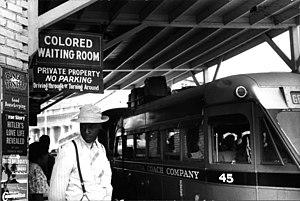
""A la gare routière, Durham, Caroline du Nord."", Mai 1940, Jack Delano. Español: ""En la estación de autobuses, Durham, Carolina del Norte."", Mayo de 1940, Jack Delano. Italiano: ""Alla fermata dell'autobus, Durham, Carolina del Nord."" Maggio del 1940, Jack Delano."
Après leur victoire en 1945, les États-Unis sont vus comme les défenseurs du monde libre. La lutte contre le communisme, les accords de Bretten Woods et le Plan Marshall ne vont qu'accroître leur domination et leur influence sur le monde.